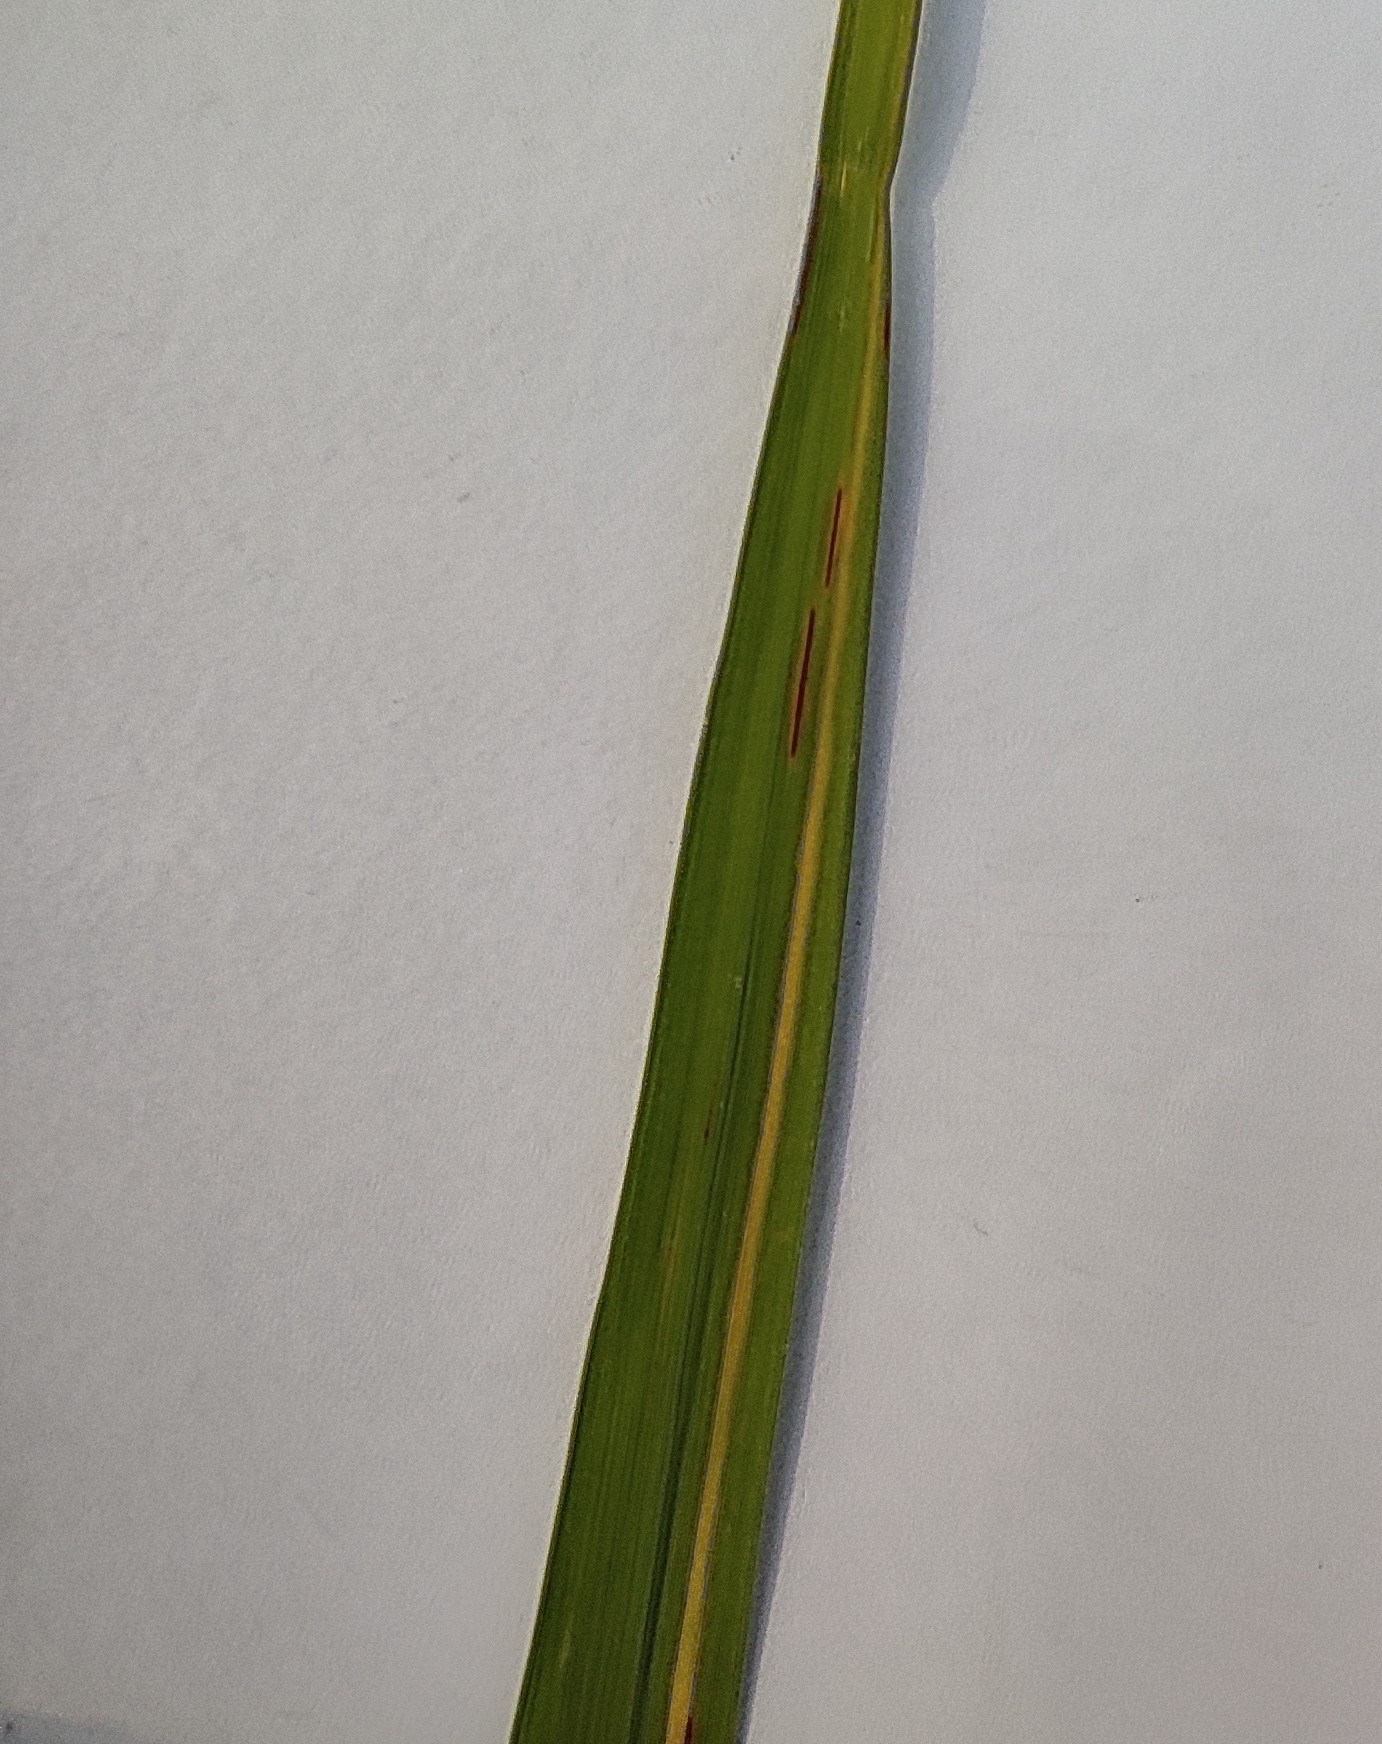
Label: Rice Stripes